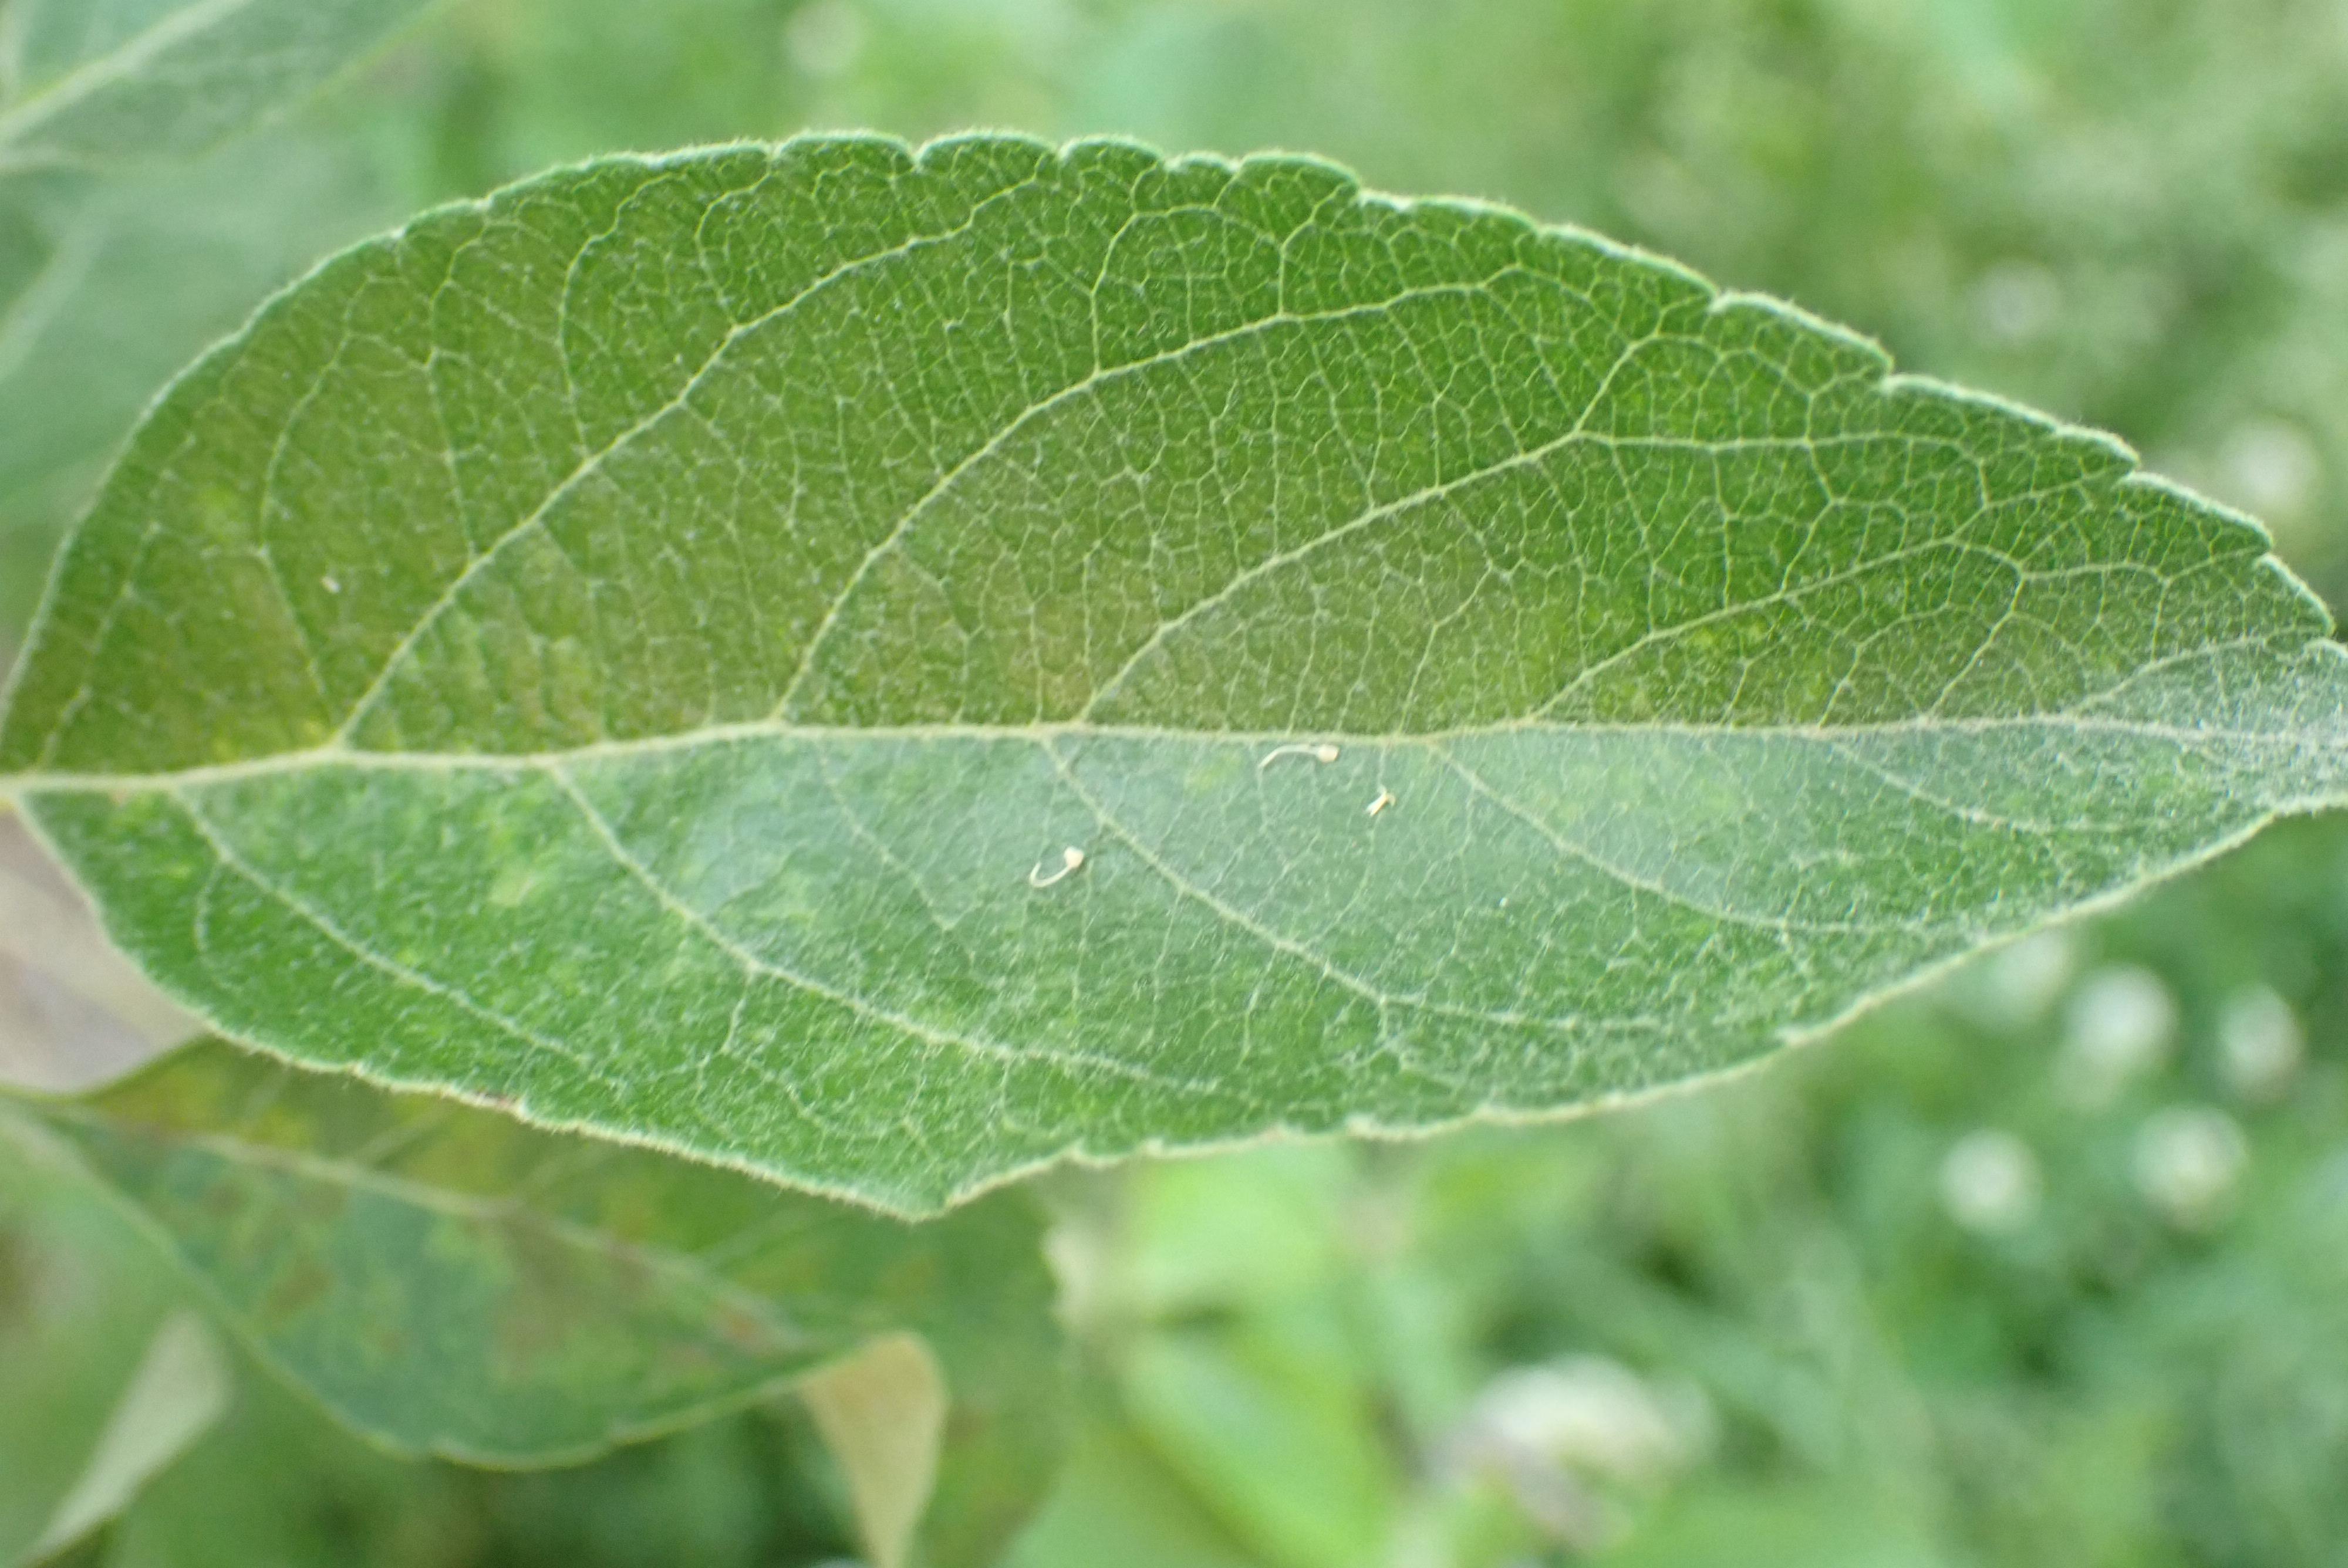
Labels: scab